Milica Šterić

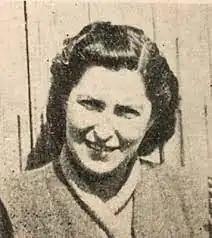
From early days

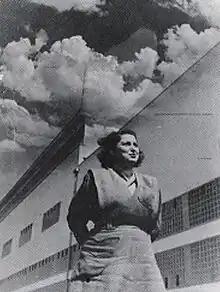
In front of her work

Once World War 2 was over, she was hired by Elektroistok in 1947. She then worked at Energoprojekt from 1951 until 1985, where she became their chief architect. She initially focused on constructing industrial and infrastructural buildings for both companies, designing several power plants throughout Yugoslavia.